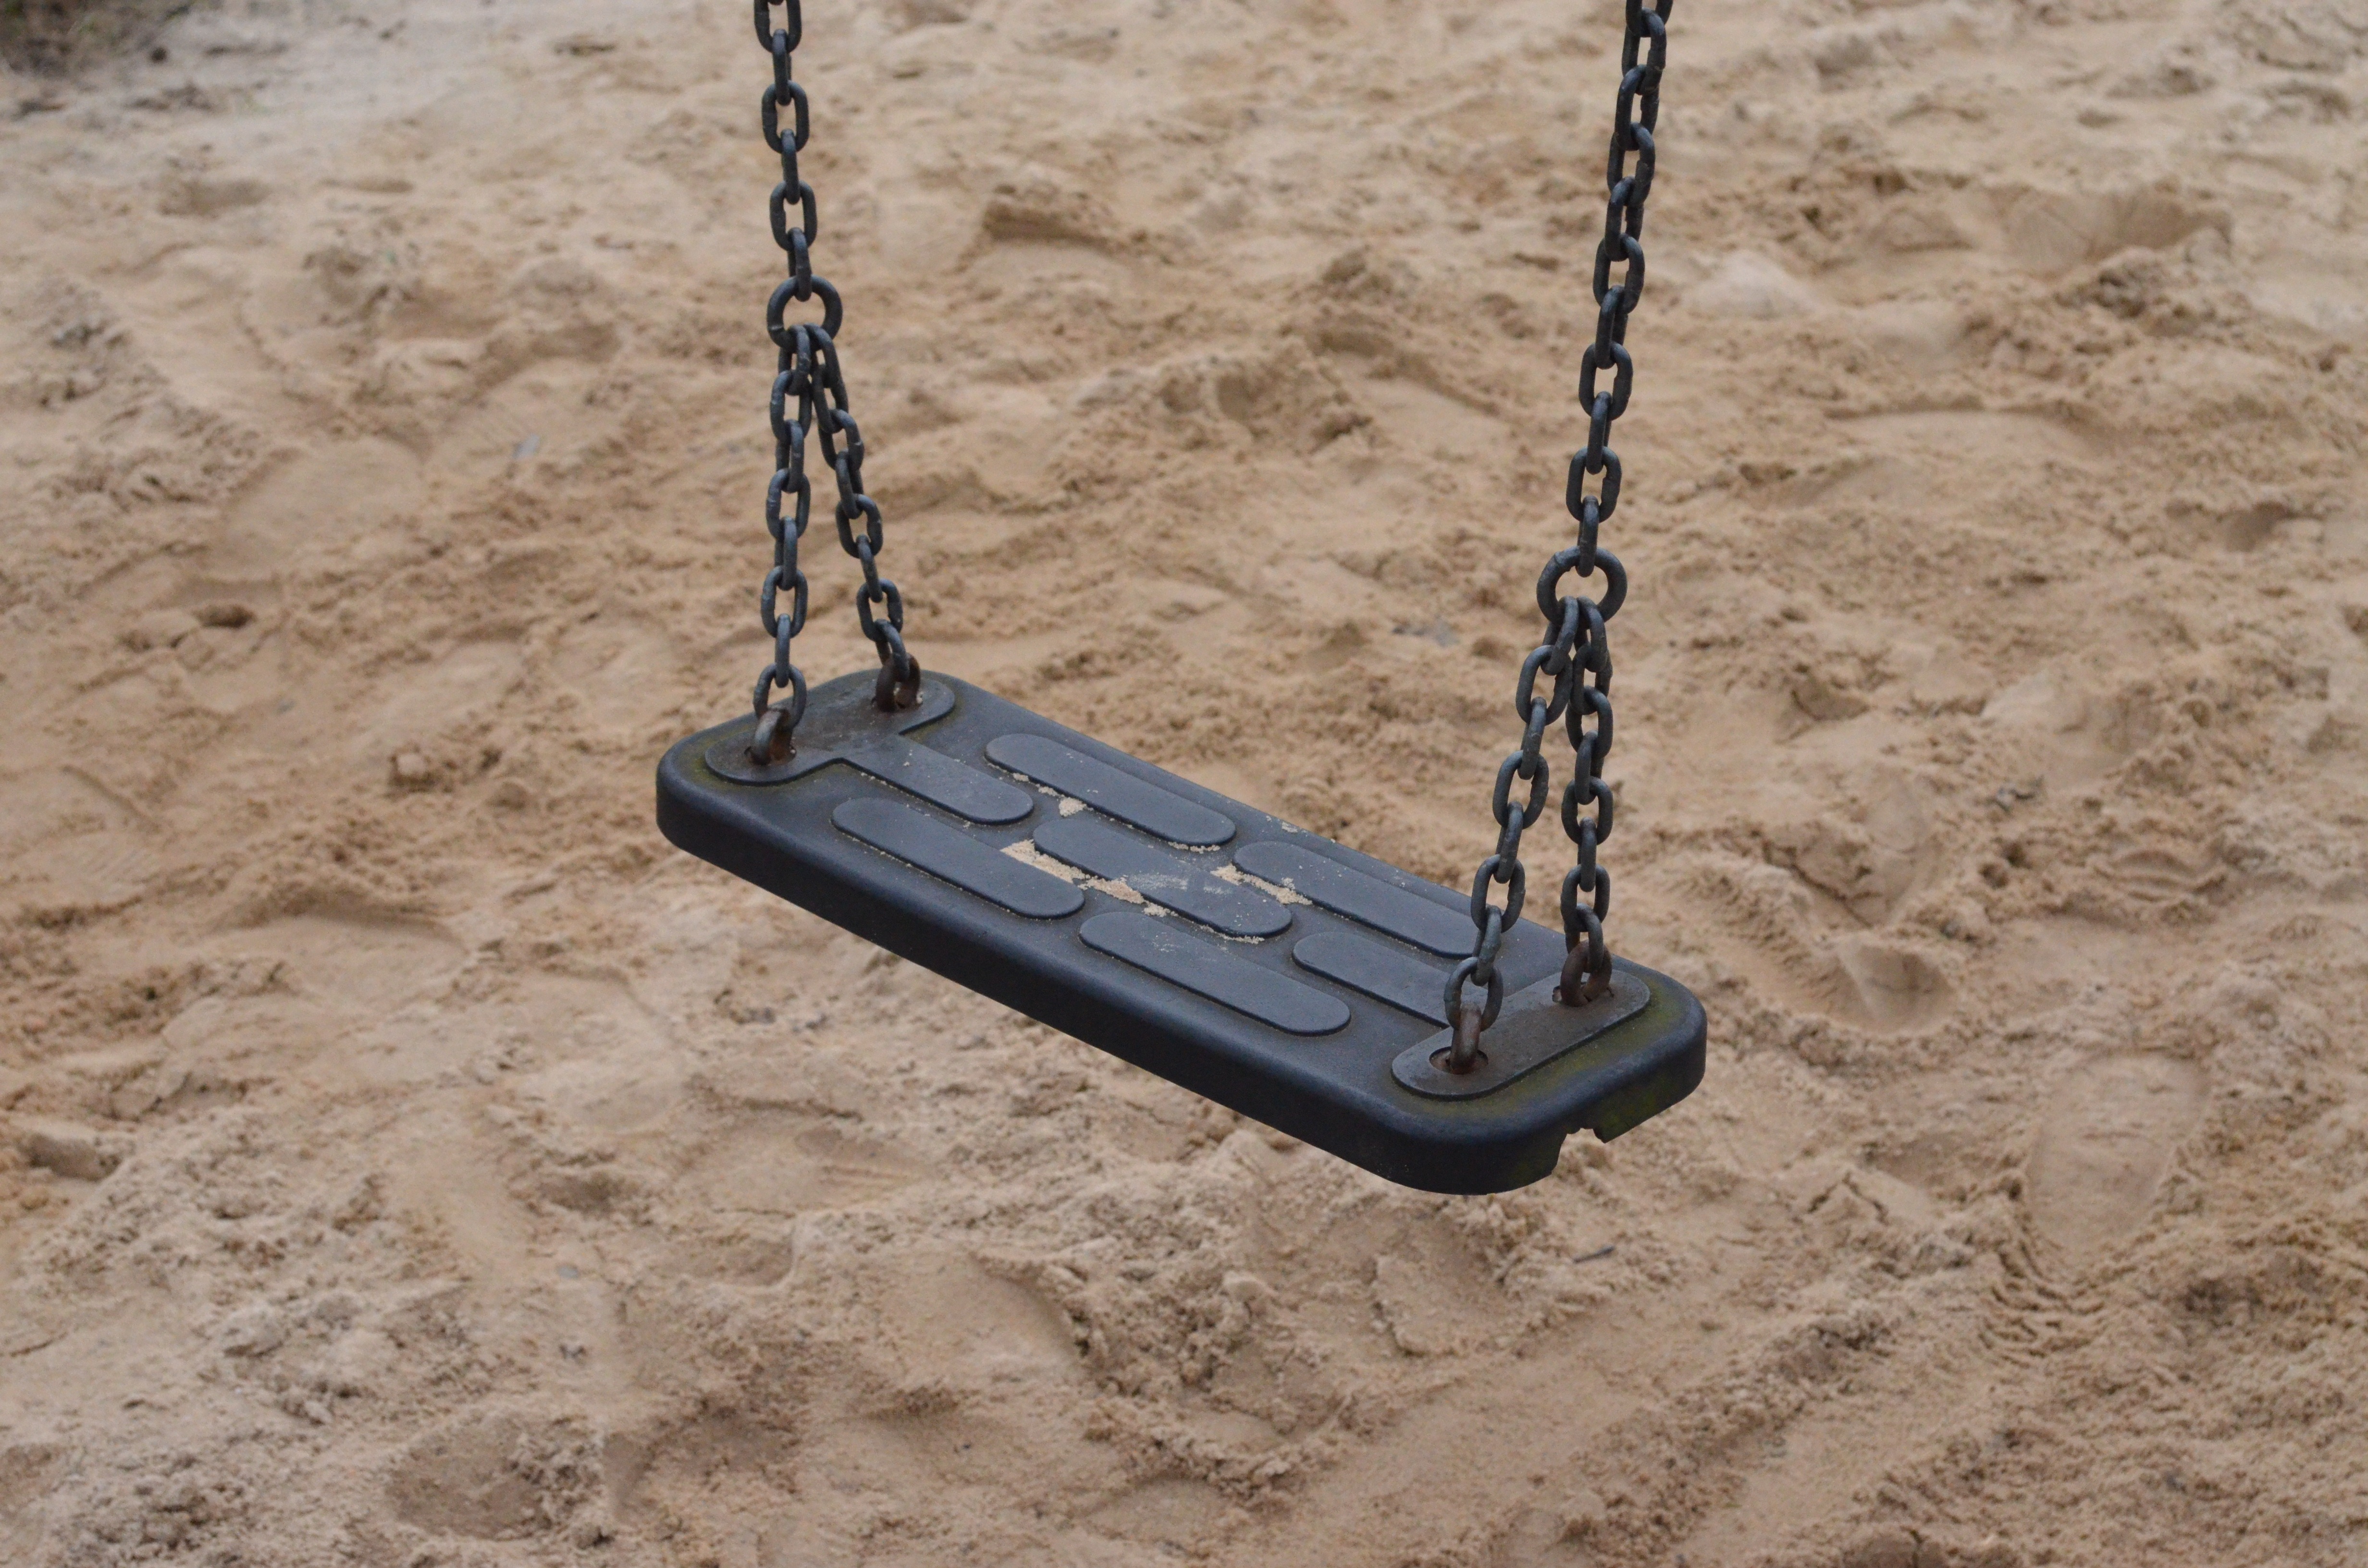
vehicle, mast, swing, product, game device, children's playground, outdoor play equipment